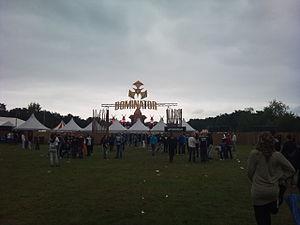
Entrée du festival Dominator (édition 2011).
Dominator, sous-titré The Hardcore Festival, est un festival annuel en plein air de musique électronique hardcore organisé aux Pays-Bas, conjointement par les entreprises événementielles néerlandaises Art of Dance et Q-dance. Ayant vu le jour en 2005, Dominator est considéré comme le plus grand festival outdoor de techno hardcore au monde, rivalisant avec le Defqon.1 et le Tomorrowland.
Un événement ou event, est un genre festival de musique électronique, créé au début des années 1990 aux Pays-Bas. Le concept se confond jusqu'à un certain point avec celui des raves parties, quoique l'organisation n'en soit pas exactement la même.